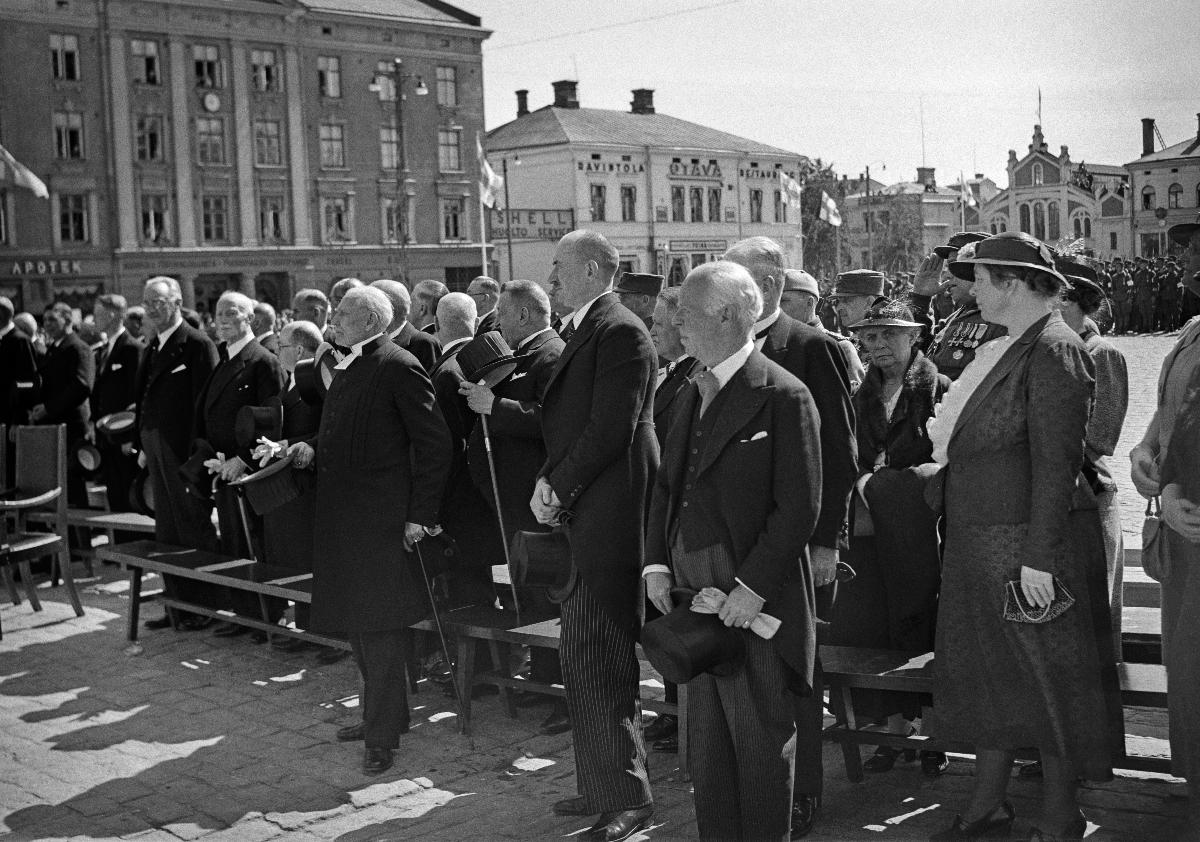
Vapauden muistomerkin paljastustilaisuus Vaasassa
Avtäckningen av Frihetsmonumentet i Vasa; The unveiling of Vaasa Monument of Freedom
sisällön kuvaus: Vapauden muistomerkin paljastustilaisuus Vaasassa 9.7.1938. content description: The unveiling of the Monument of Freedom in Vaasa 9.7.1938. innehållsbeskrivning: Avtäckningen av Frihetsmonumentet i Vasa 9.7.1938.
Kuvaaja: Sundström, Hugo, kuvaaja
Vuosi: 1938
Paikka: Suomi, Pohjanmaa, Vaasa
Aiheet: HBL; muistomerkit; monumentit; patsaat; vapaudenpatsaat; vapaus; julkinen taide; monuments; statues; politics; art; public art; sculpture; memorials; liberty; freedom; minnesmärken; statyer; politik; konst; skulptur; offentlig konst; monument; frihetsmonument; frihetsstatyer; frihet